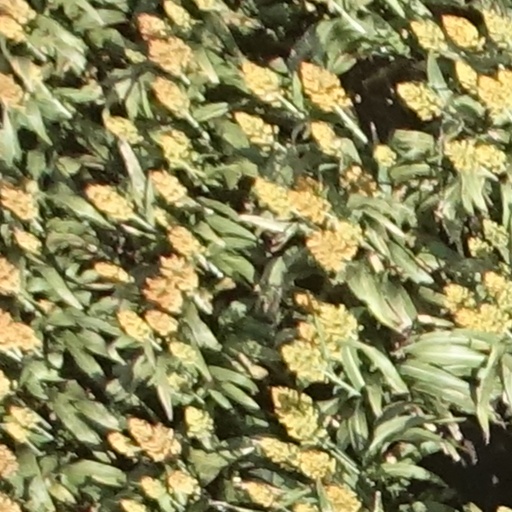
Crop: sorghum